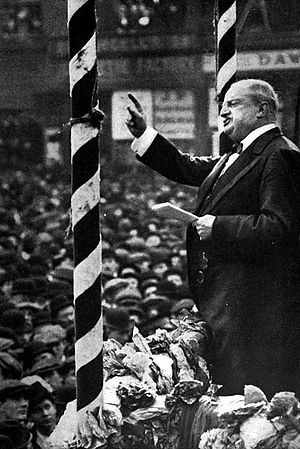
John Redmond
John Redmond
John Edward Redmond var en irsk nationalist politiker, procederende advokat samt parlamentsmedlem i det britiske underhus i Det Forenede Kongerige Storbritannien og Irland og leder af Irish Parliamentary Party 1900-18. Han var en moderat, retsstatslig og mæglende politiker som opnåede de to vigtigste formål med hans politiske liv, partisammenhold og endelig i 1914 irsk hjemmestyre ved en lov der sikrede et foreløbigt irsk selvstyre. Uheldigvis for Redmond, blev implementeringen udskudt grundet udbruddet på 1.verdenskrig.